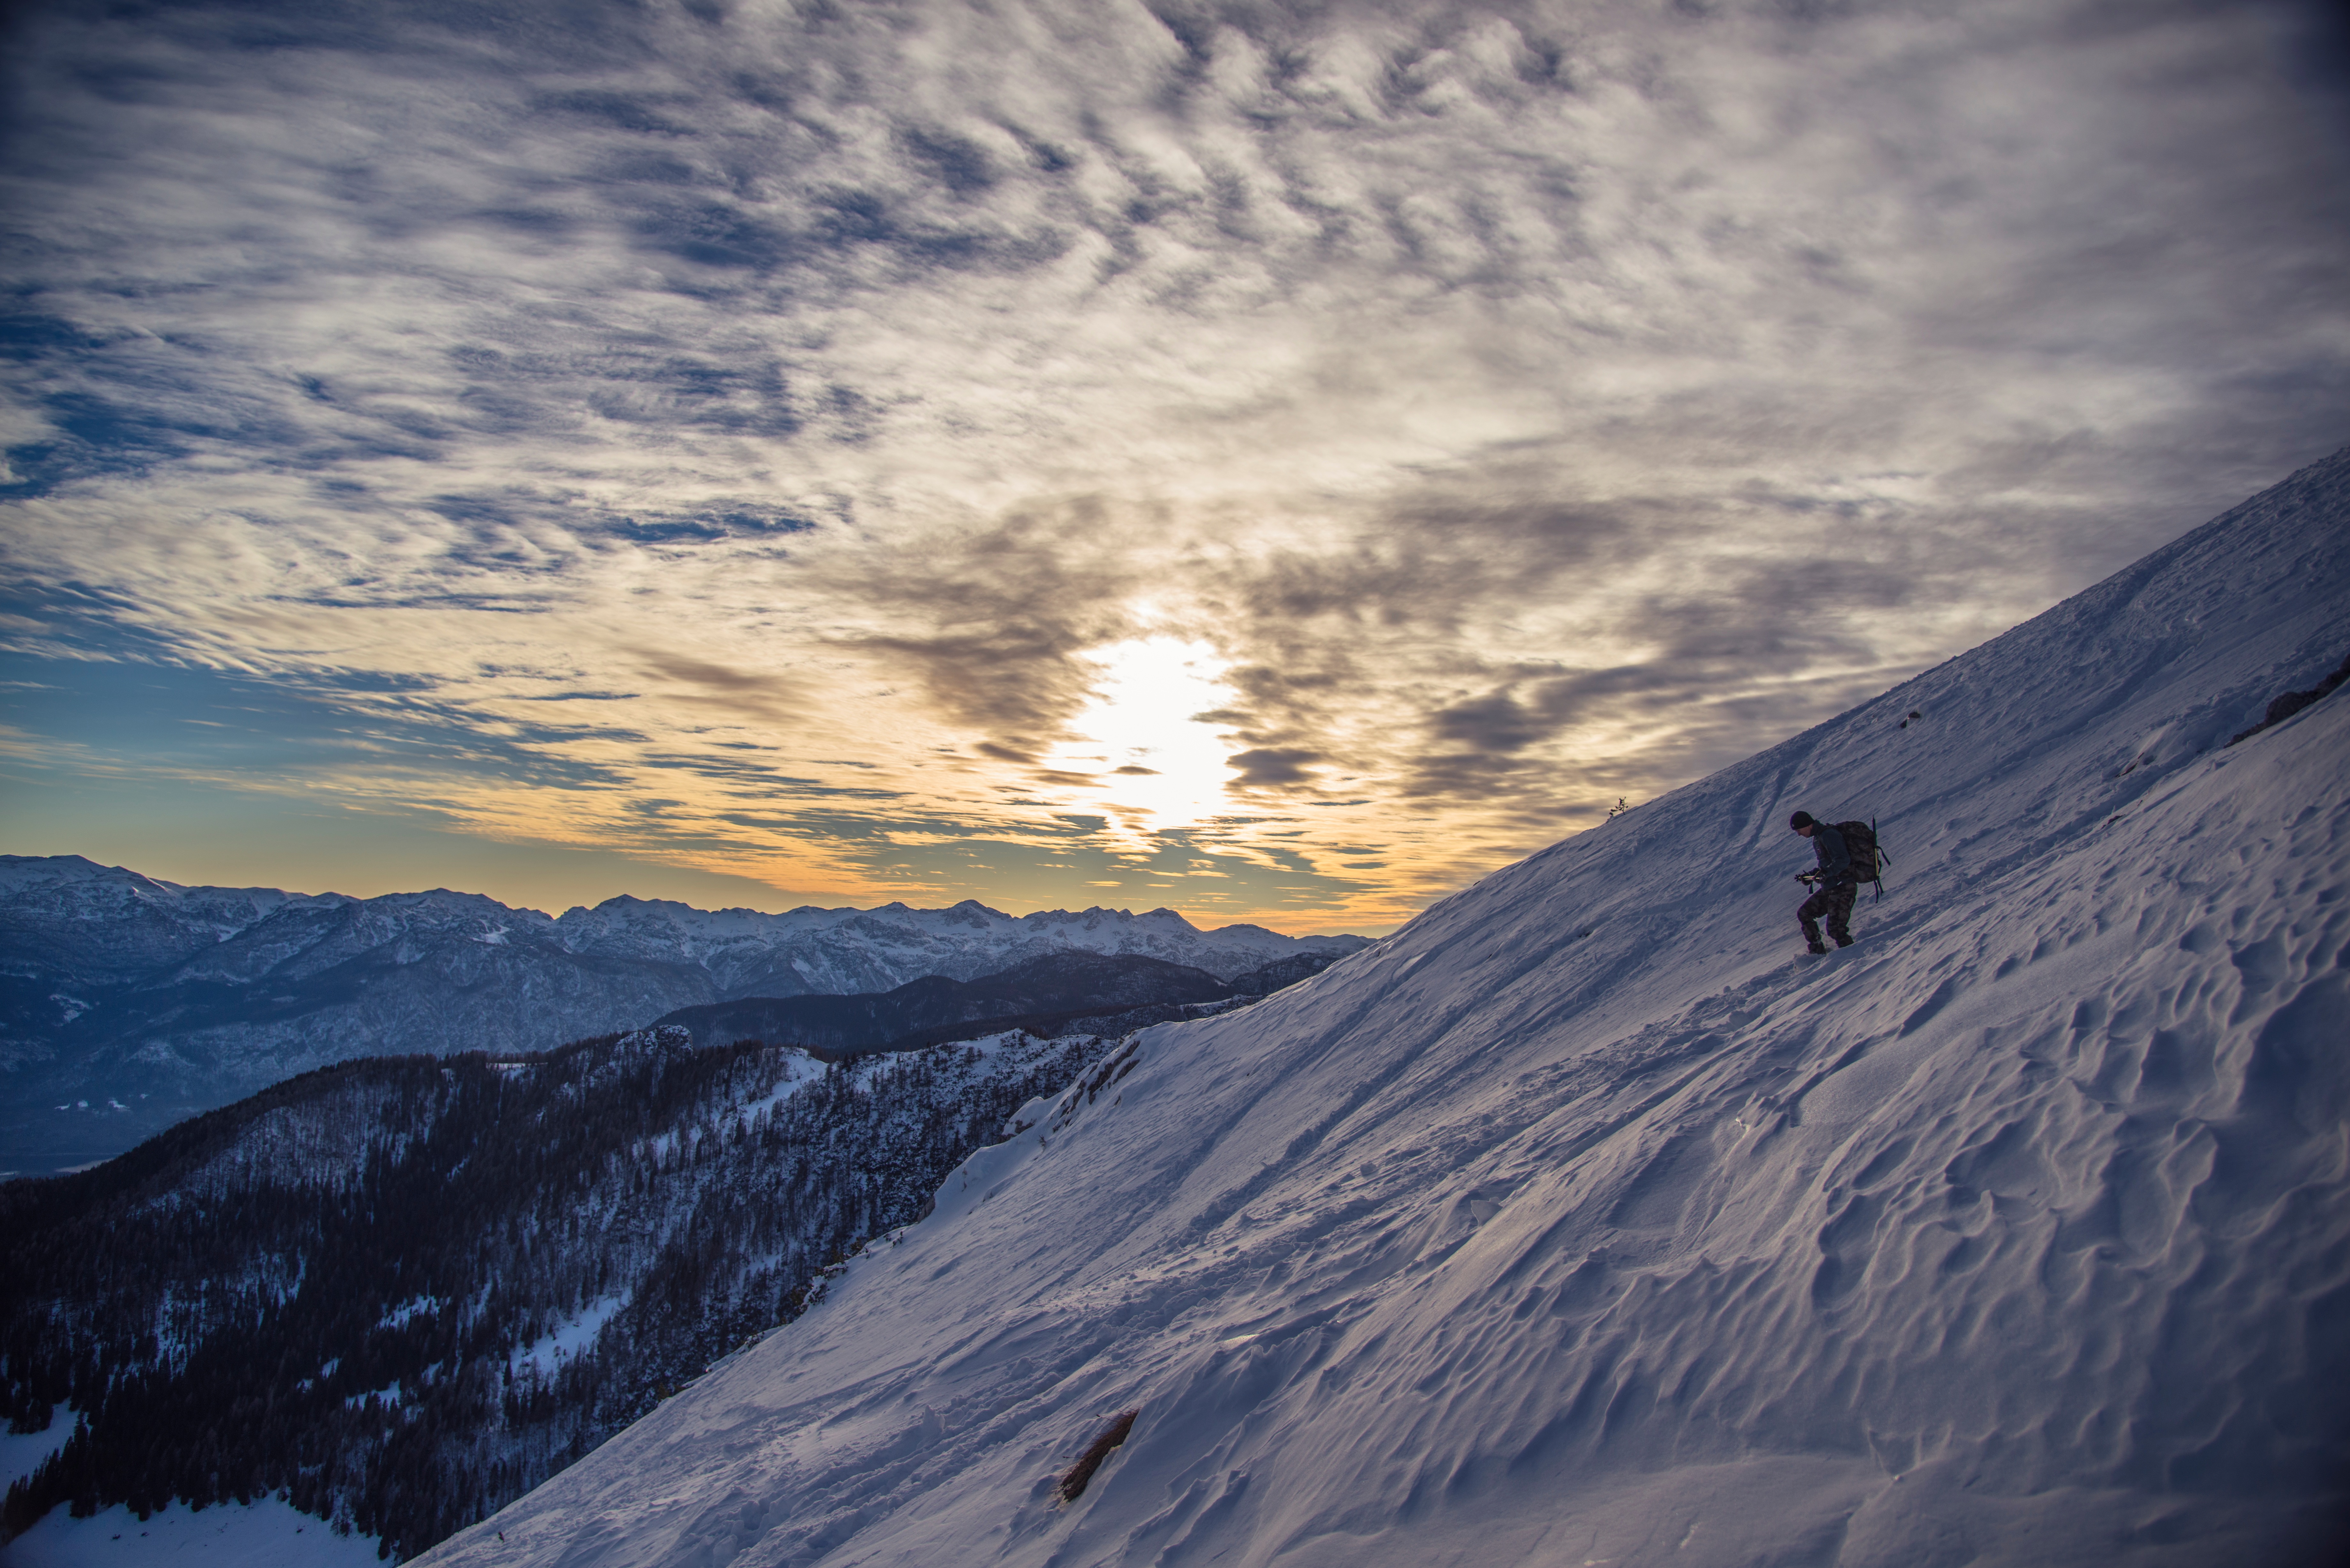
mountain, snow, winter, cloud, sky, sun, sunrise, sunset, sunlight, morning, dawn, atmosphere, mountain range, dusk, weather, extreme, backcountry, descent, mountain climbing, altitude, season, summit, alps, mountainous landforms, geological phenomenon